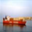
Label: ship